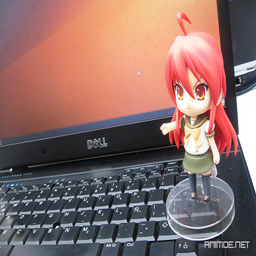
A figurine is sitting on a laptop keyboard.
An anime action figure doll on a computer
There is a small anime statue standing on the keyboard.
A plastic anime figurine on top of a laptop keyboard.
A bobble head is placed on a laptop keyboard